Alanya

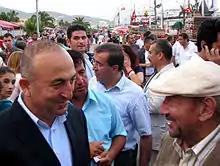
Two older Turkish men stand facing each other, one bald, the other wearing a white cap, while a large crowd mingles behind them along a waterfront.

Alanya District is divided up into , including the city center, and . Alanya is greatly influenced by the provincial government in Antalya, and the national government in Ankara, which appoints a governor for the district, currently Dr. Hulusi Doğan. Although Alanya has been part of Antalya Province since the Ottoman Empire, many local politicians have advocated a separate Alanya Province, a position supported by associations of foreign residents.